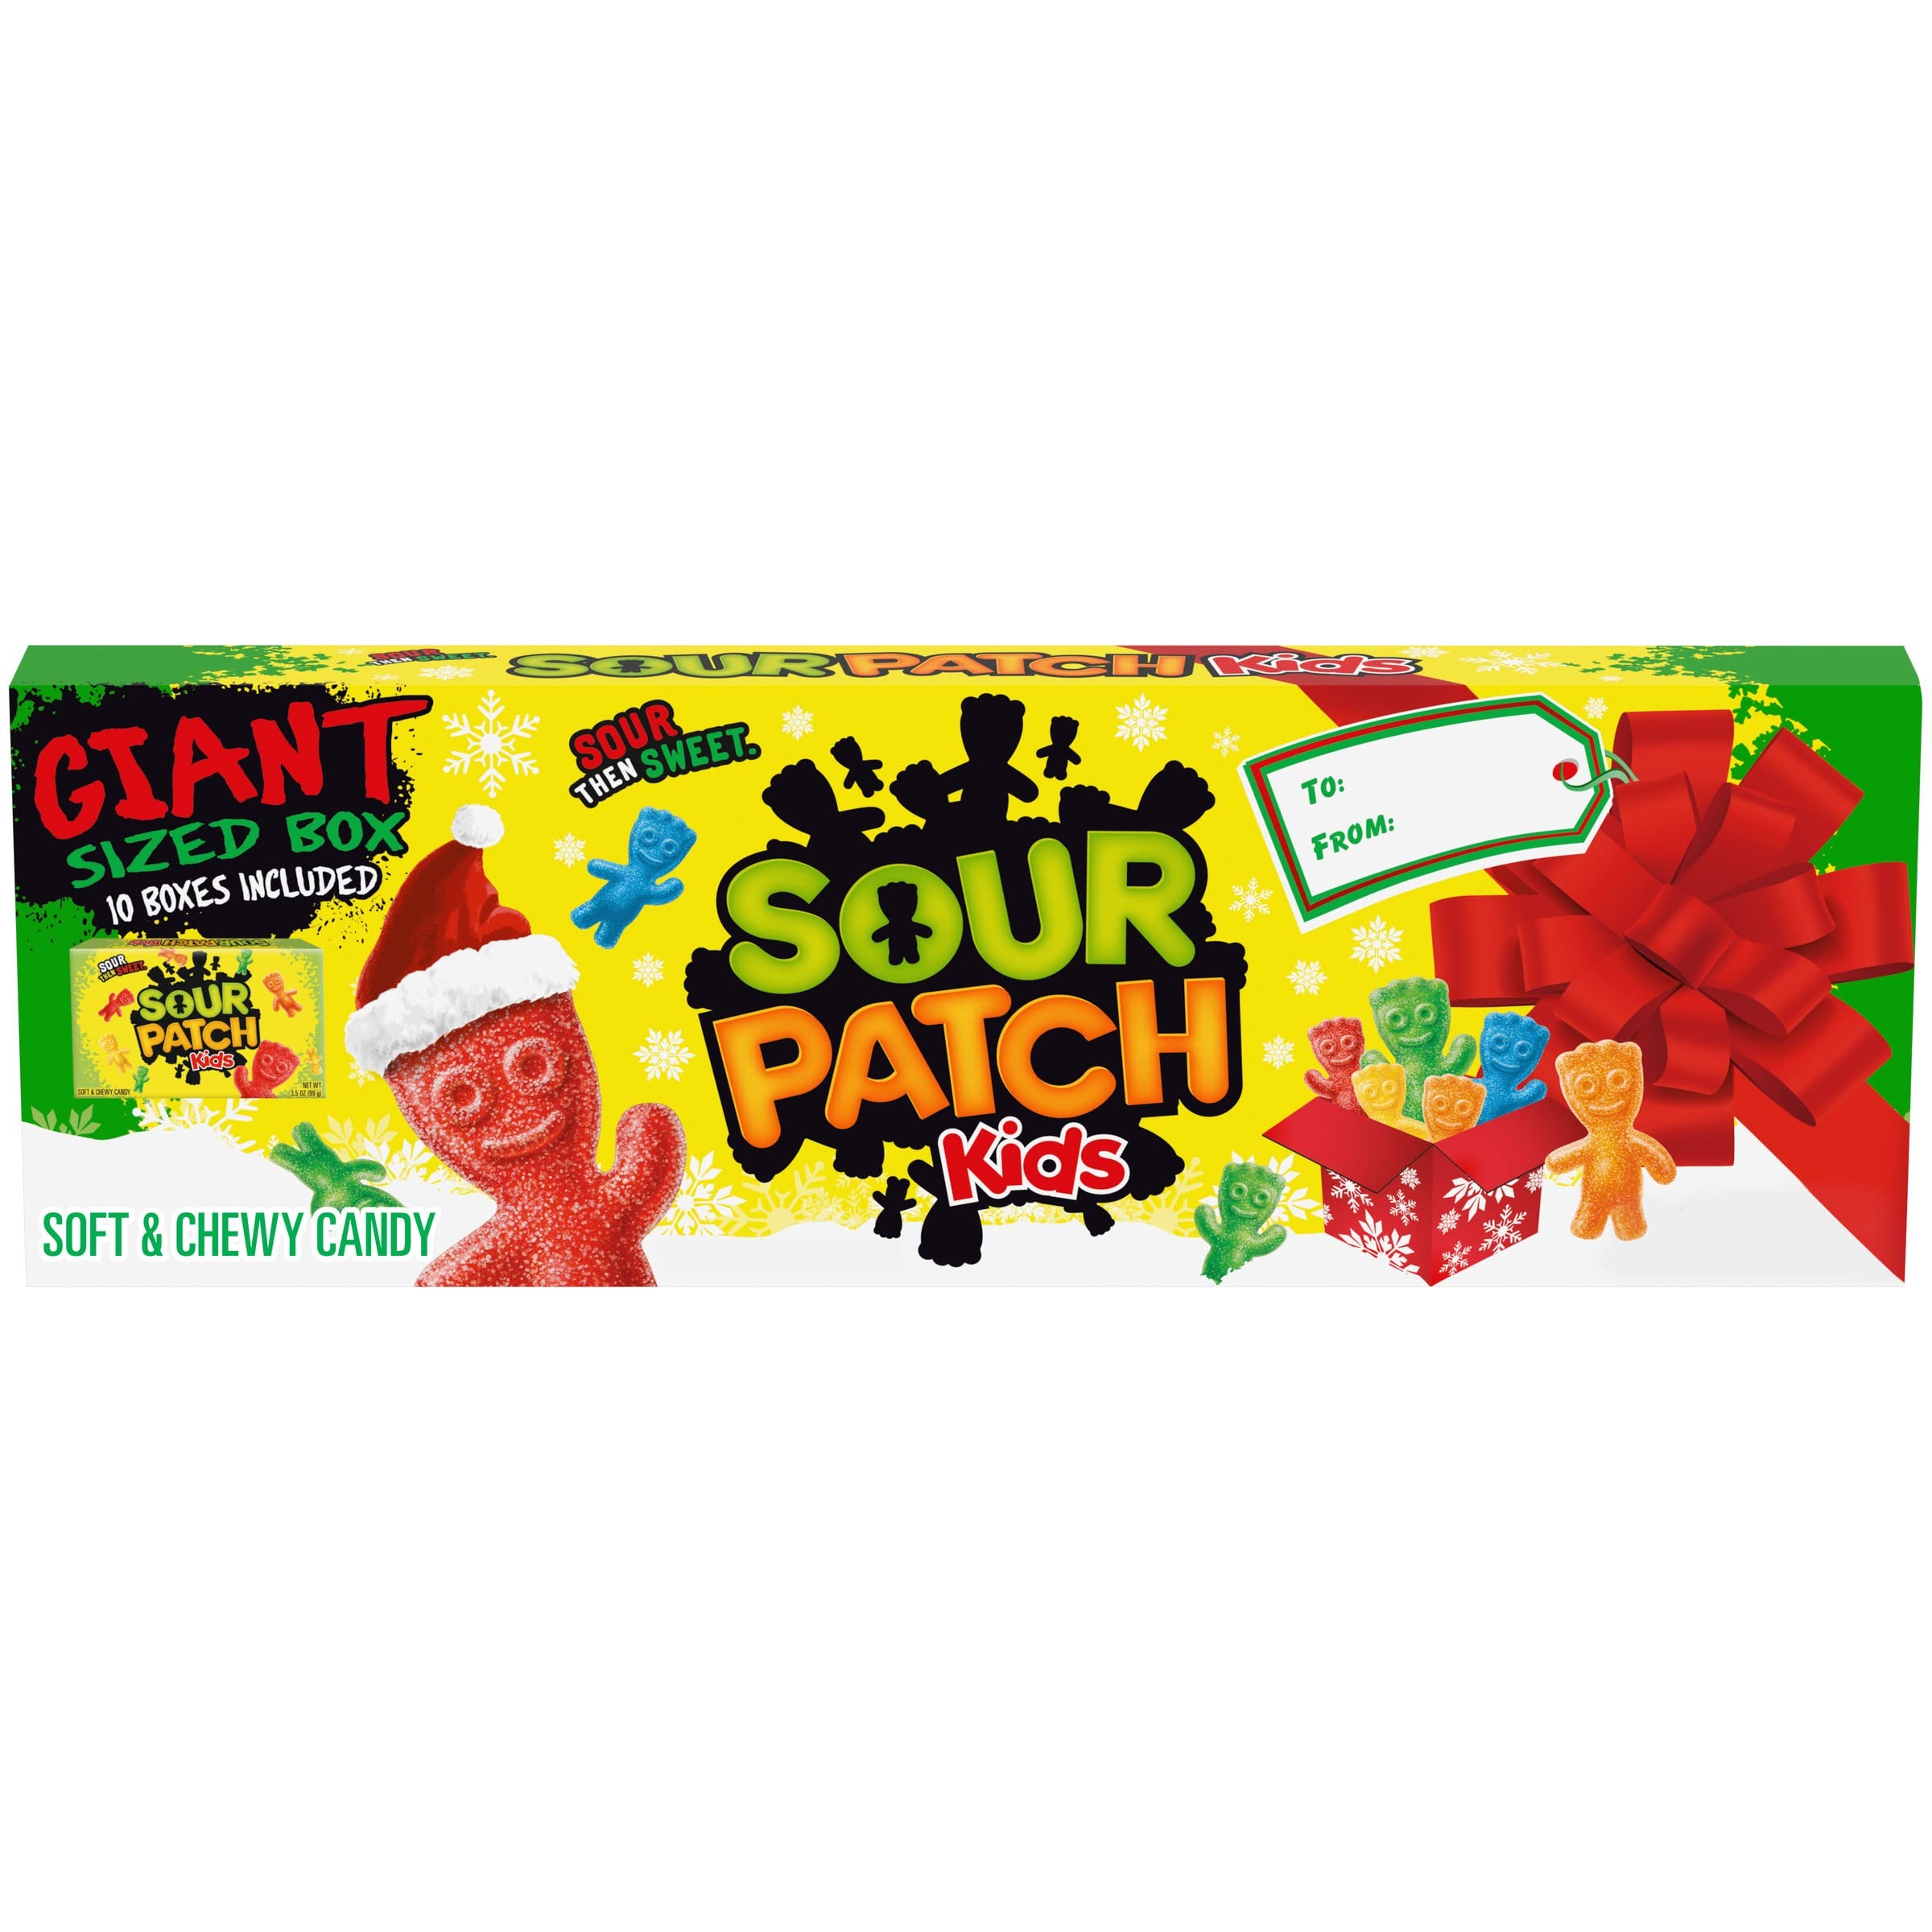
Item Name: SOUR PATCH Kids Kids Soft Candy 2.19 L
Bullet Point: SOUR PATCH Kids Kids Soft Candy 2.19 L
Value: 35.0
Unit: Ounce

Price: 14.99